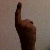
The image shows a hand gesture representing the number 1 in Indian Sign Language.